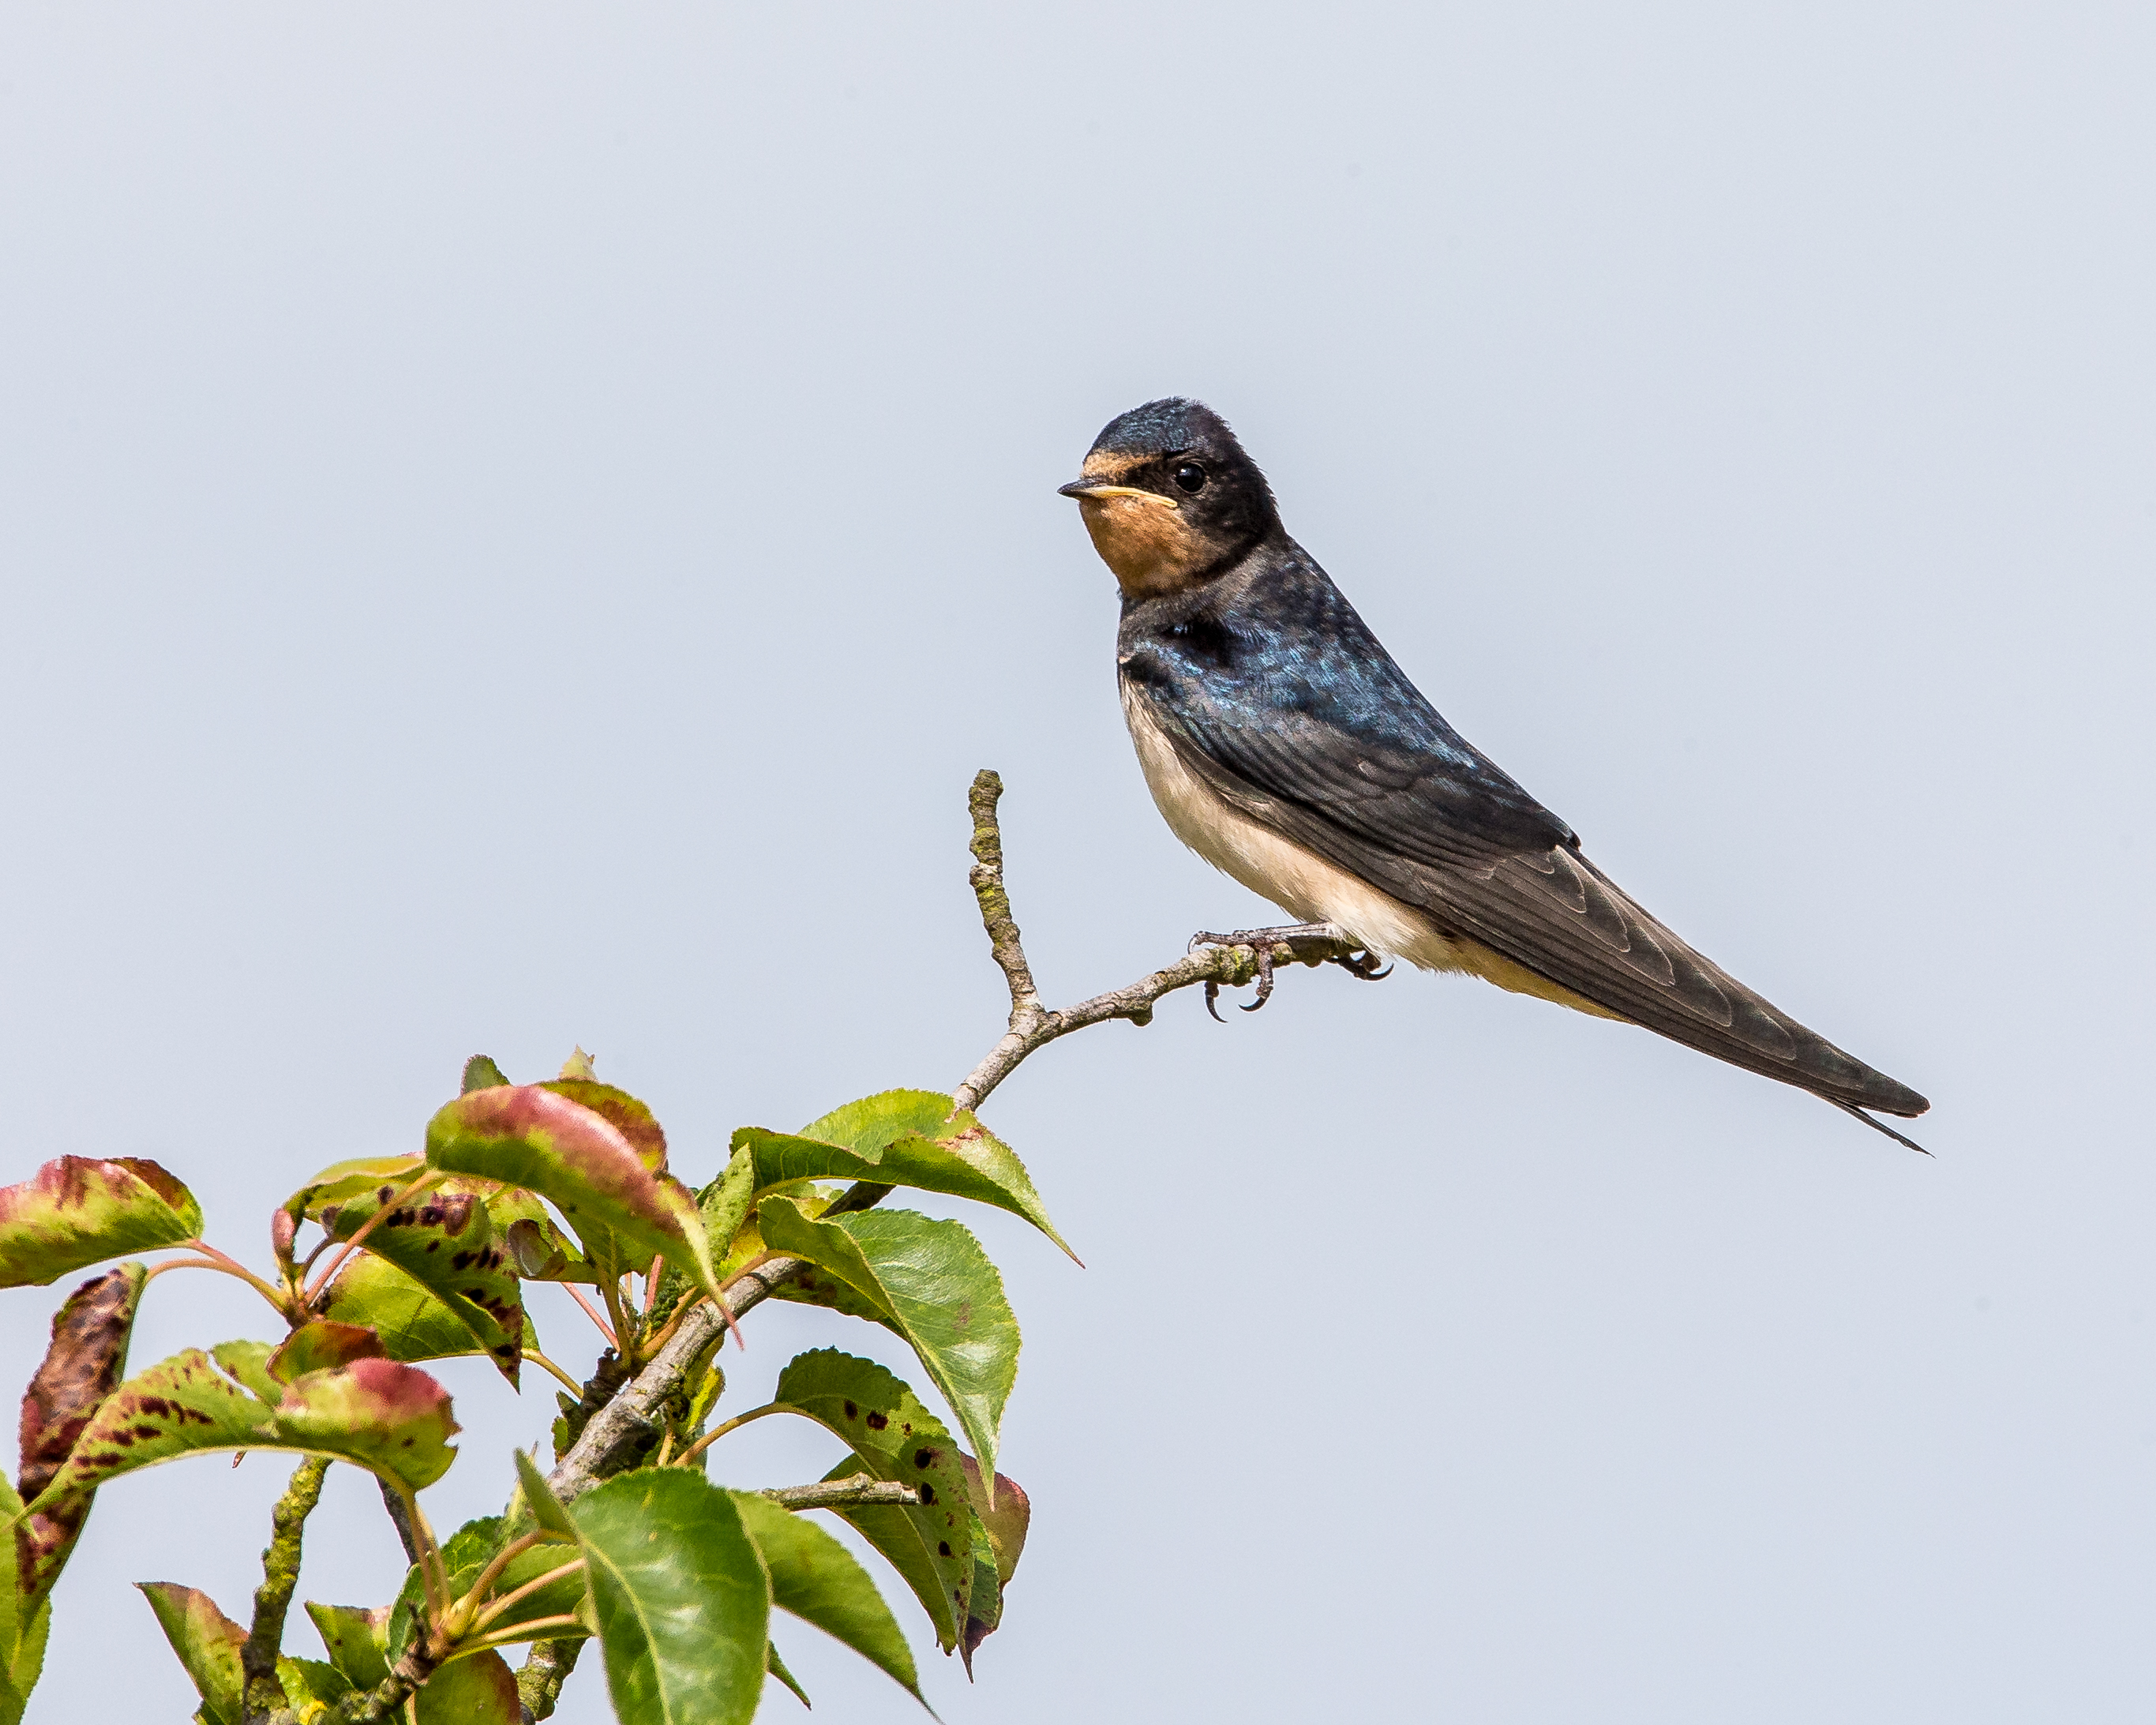
branch, bird, wildlife, beak, fauna, vertebrate, finch, blackbird, swallow, juvenile, andymorffew, morffew, barnswallow, norfolk, perching bird, emberizidae, nightingale